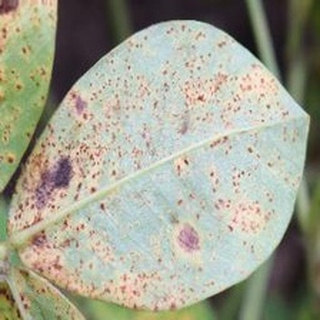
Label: groundnut_rust